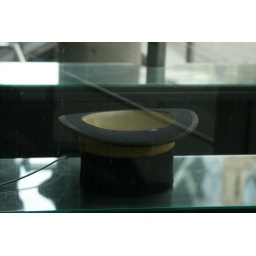
hat in a box